Describe the emotion expressed in this image:  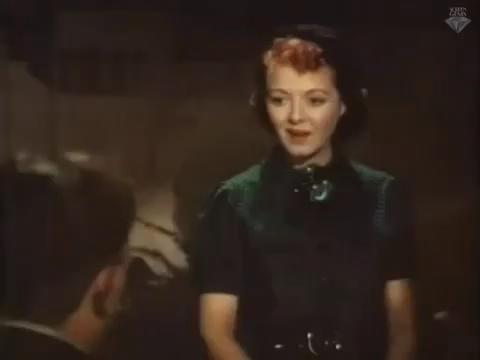
This person displays Fear, valence and arousal with low intensity.